Lutheran Women's Missionary League

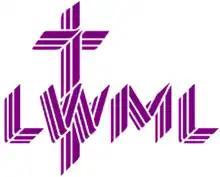
Lutheran Women's Missionary League logo, adopted 1991

The Lutheran Women's Missionary League (LWML) is the official women's auxiliary of the Lutheran Church – Missouri Synod (LCMS).